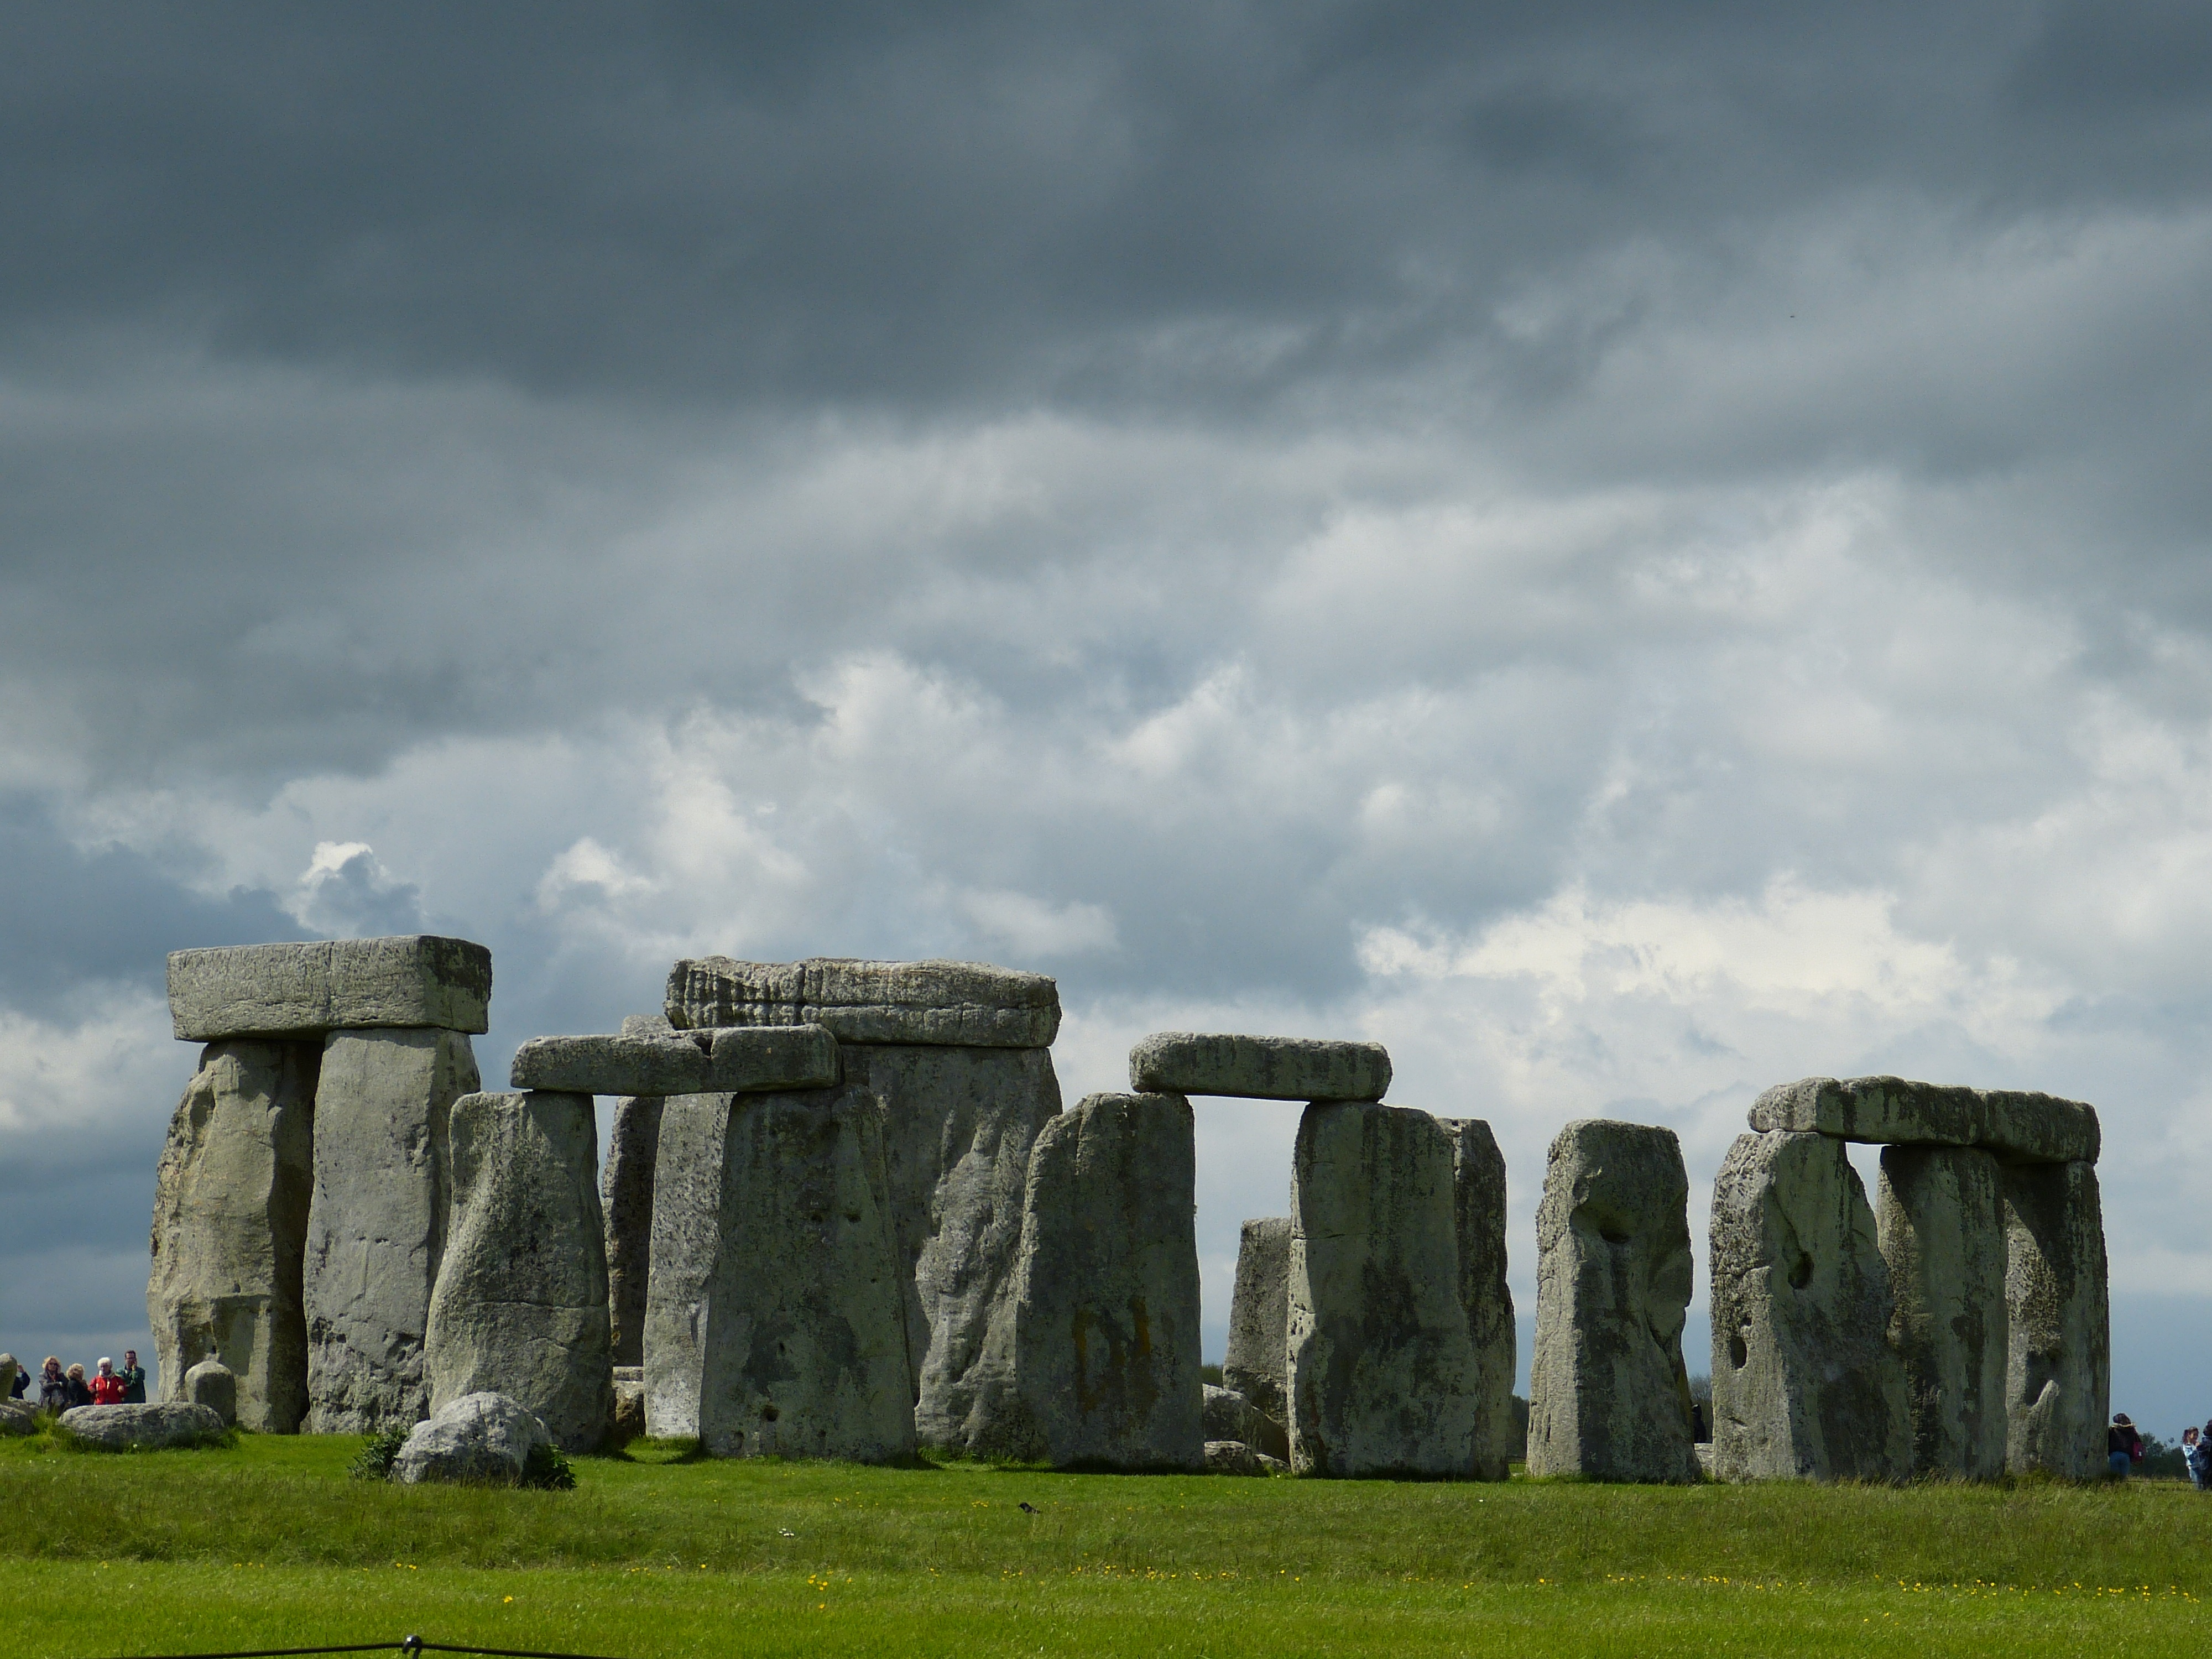
landscape, nature, rock, cloud, sky, meadow, building, mystical, monument, landmark, place of worship, england, clouds, archaeology, ruins, cornwall, stonehenge, monolith, united kingdom, archaeological site, stone circle, megaliths, megalithic structure, ancient history, stone age